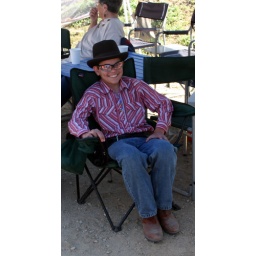
Zane resting in chair with Derby hat on